Nevada (musician)

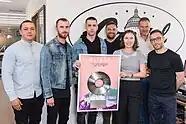
Nevada (third from the left) with his plaque for The Mack at Capitol Records UK

In August 2018, Nevada debuted his own vocal abilities as a solo artist with his single "Don't Call Me," which was released through Virgin Records. He founded his own record label called High Park Records in 2020, which released his third single "Lie To Me" on June 26, 2020.